Iran

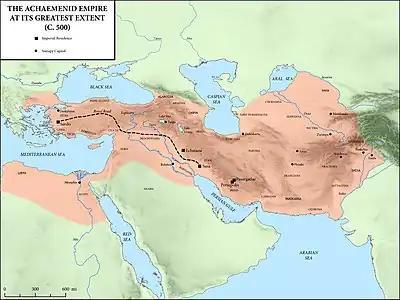
The Achaemenid Empire at its greatest extent

The Achaemenids united all Persian tribes under Cambyses I. Under his son, Cyrus II, the Achaemenids defeated the Medes and established the Achaemenid Empire, the largest-ever Iranian state. Cyrus II conquered the Lydian and Neo-Babylonian empires, creating an empire far larger than Assyria. Cyrus II's son, Cambyses II (530–522 BC), conquered the last major power of the region, ancient Egypt, causing the collapse of its twenty-sixth dynasty.